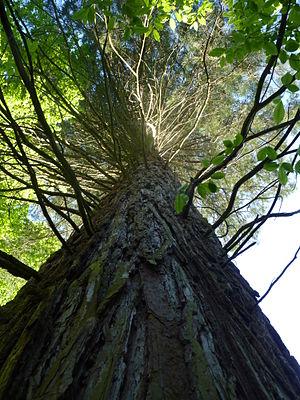
Séquoia Géant de l'Arboretum de La Hutte - Vallée de l'Ourche
L’arboretum de la Hutte est un arboretum français forestier situé à Claudon dans le département des Vosges et la région Lorraine.